Federated States of Micronesia

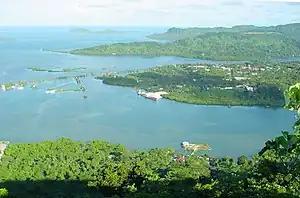
A view of Kolonia Town from Sokehs Ridge in Pohnpei

The FSM is a sovereign, self-governing state in free association with the United States of America, which is wholly responsible for its defense. The FSM National Police operates a Maritime Wing Unit. The Compact of Free Association allows FSM citizens to join the U.S. military without having to obtain U.S. permanent residency or citizenship, allows for immigration and employment for Micronesians in the U.S., and establishes economic and technical aid programs.